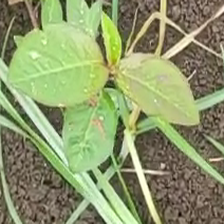
Weed species: Moti_dudhi(Euphorbia_geneculata_L)